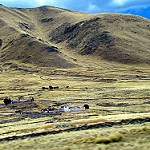
Label: mountain